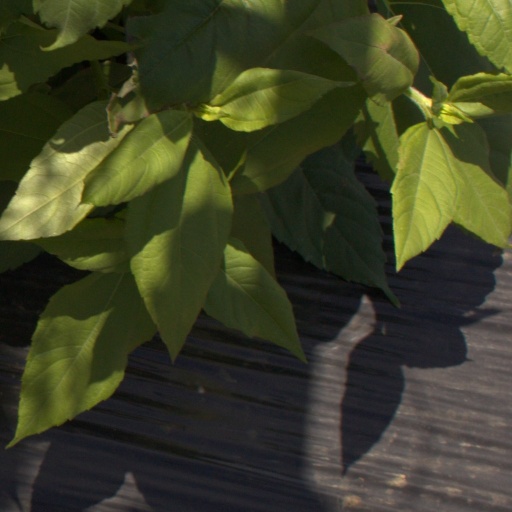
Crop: Jerusalem artichoke